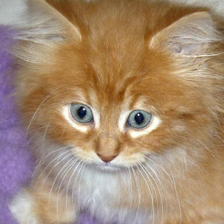
Label: animals